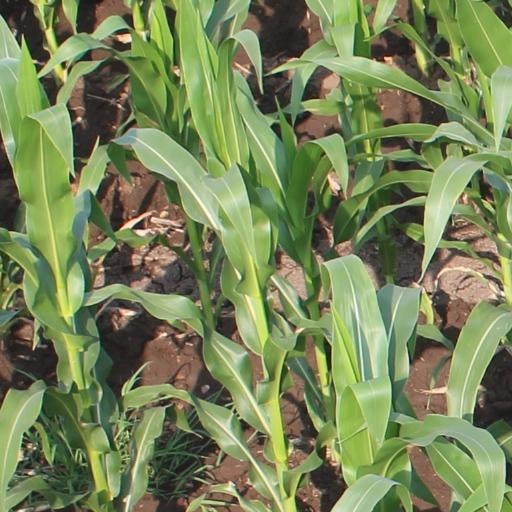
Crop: maize; corn